1st Royal Tank Regiment

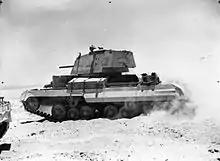
Cruiser tank Mk I of 1 RTR at Abbasia, Egypt, 30 May 1940.

During the Second World War (1939–1945) the regiment took part in the Siege of Tobruk in the summer of 1941 and the Battle of El Alamein in October 1942, the advance up Italy in late 1943, the Normandy landings in June 1944 and the Western Allied invasion of Germany in 1945. From the Battle of El Alamein the regiment was part of the 22nd Armoured Brigade, itself part of the 7th Armoured Division, for the rest of the war.